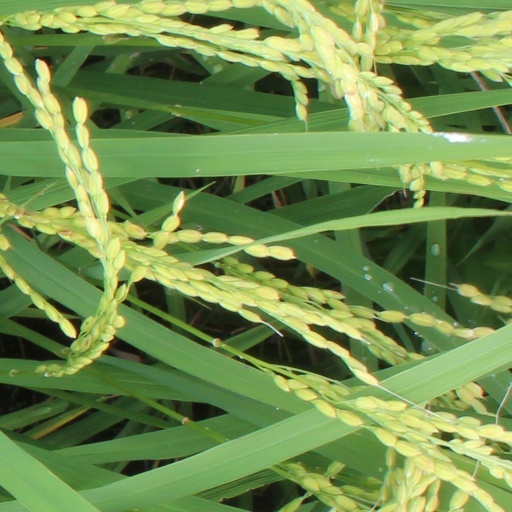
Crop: rice